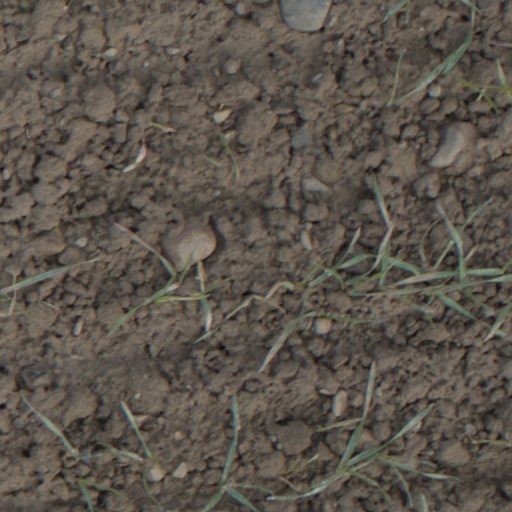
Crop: wheat